PSR J0737−3039

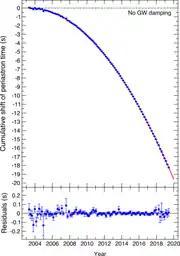
Cumulative shift in the periastron period

Observations of 16 years of timing data have been reported in 2021 to be on agreement with general relativity by studying the loss of orbital energy due to gravitational waves. The orbital decay and the speedup of the orbital period was tested to follow the quadrupole formula with a great precision of 0.013% mainly because of the unique characteristics of the system which has two pulsars, is nearby and possesses an inclination close to 90°.